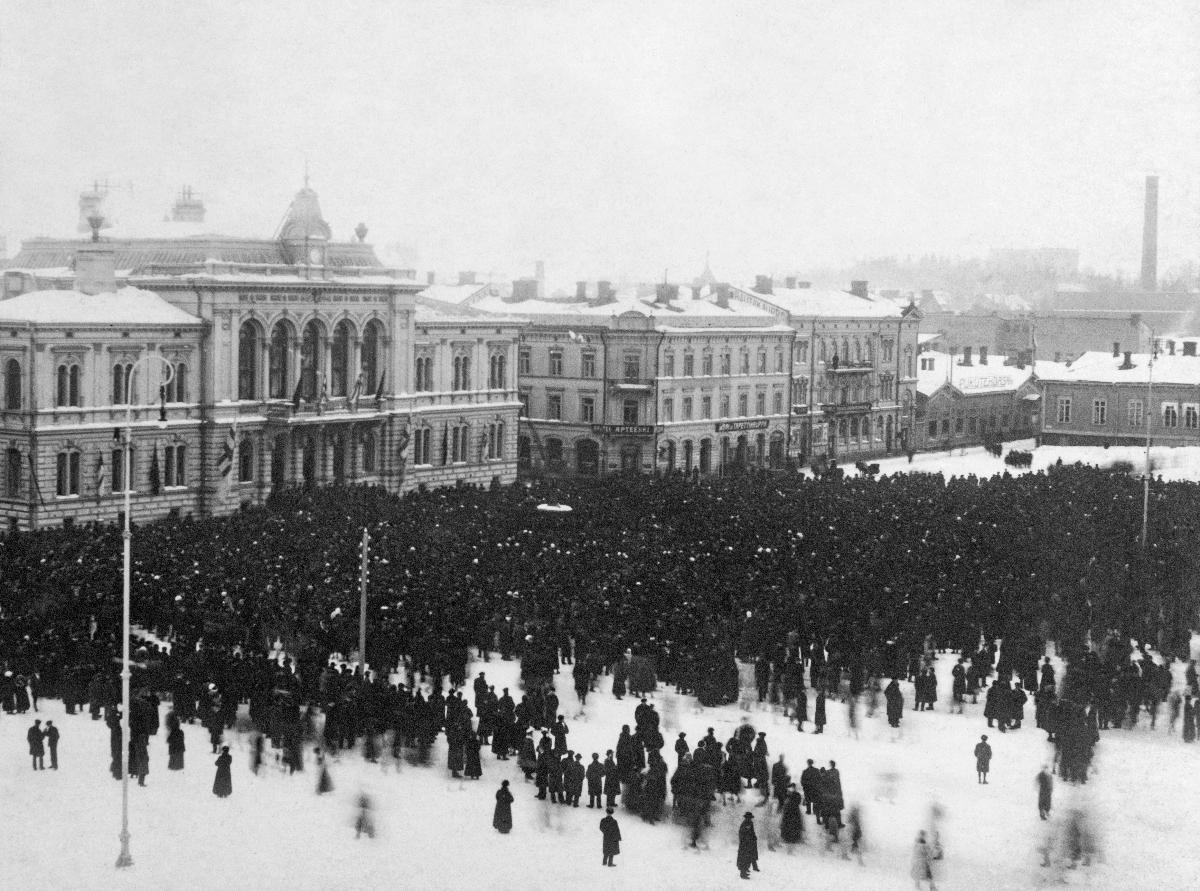
Maaliskuun manifestin lukutilaisuus Tampereella; Reading of the March manifesto in Tampere
sisällön kuvaus: Venäjän väliaikaisen hallituksen manifesti, maaliskuun 20. päivän manifesti, luetaan Tampereella 21.3.1917. content description: The manifesto of the temporary government of Russia is read in Tampere 21.3.1917.
Vuosi: 1917
Paikka: Suomi, Pirkanmaa, Tampere; Suomi
Aiheet: politiikka; vallankumoukselliset; julistukset; torit; ihmiset; politics; revolutionaries; declarations; marketplaces; square; people; gathering; politik; revolutionärer; proklamationer; torg; människor (släkte)